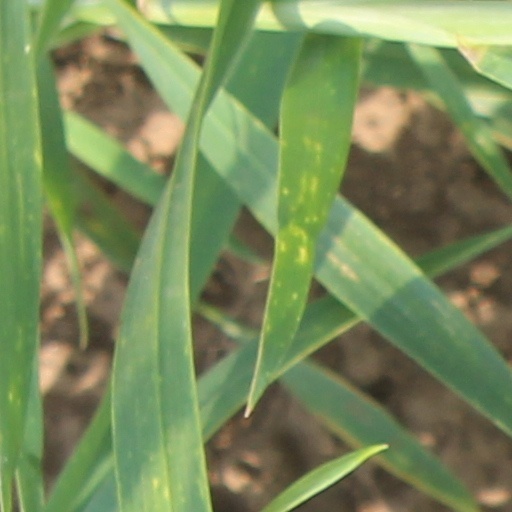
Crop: wheat